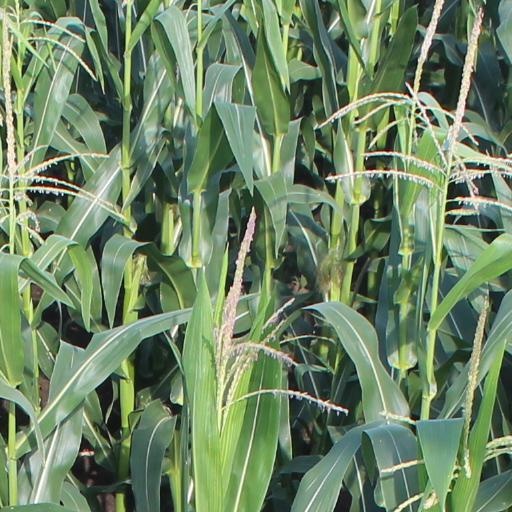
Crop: maize; corn